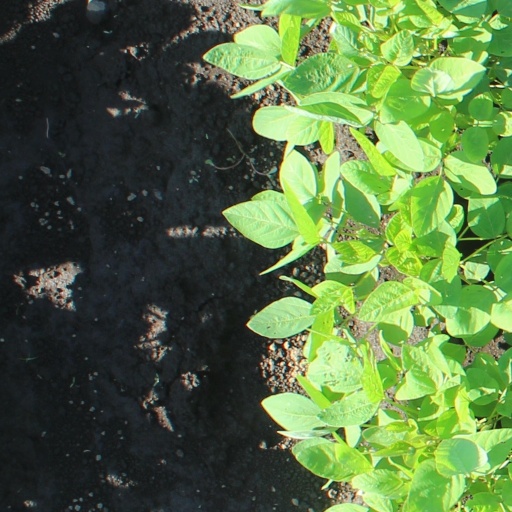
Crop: soybean